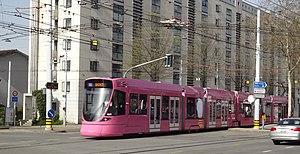
Tram Rose à la place du Bouchet (limite de la commune de Vernier).
Elisabeth Charlotte Rist, dite Pipilotti Rist, est une plasticienne, productrice et réalisatrice de vidéos suisse, née le 21 juin 1962 à Grabs dans canton de St. Gall. Elle vit entre Zurich, Bâle et Leipzig.